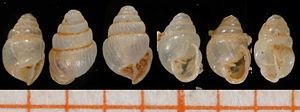
Zospeum est un genre d'escargot terrestre à respiration aérienne de type mollusque pulmoné. Ce gastéropode appartient à la famille Ellobiidae. De petites tailles, ils vivent essentiellement dans des grottes.